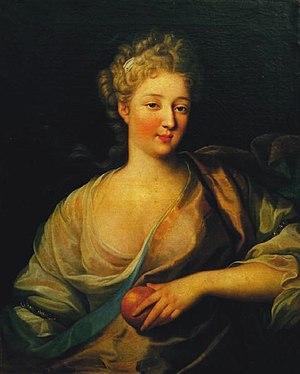
Louise-Julie-Constance de Rohan-Rochefort, comtesse de Brionne, née le 5 mars 1734, reçue chanoinesse du couvent de Remiremont le 10 décembre 1742, épousa Louis-Charles de Lorraine le 3 octobre 1748 à Paris. Elle fut une passion perçue comme platonique de Louis XV et la maîtresse d'Étienne-François de Choiseul qu'elle accompagna dans son exil au château de Canteloup. Seule femme à avoir exercé la fonction de grand écuyer de France, châtelaine de Limours, elle émigra sous la Révolution française et mourut le 20 mars 1815 à Presbourg.
Les salons littéraires sont une forme spécifiquement française de société qui réunit mondains et amateurs de beaux-arts et de bel esprit pour le plaisir de la conversation, des lectures publiques, des concerts et de la bonne chère. Si l’historiographie française a retenu les salons tenus par les grandes dames de la capitale appelées salonnières qui ont su asseoir leur réputation dans le monde, les chroniques du temps montrent que ces espaces de rencontre et de divertissement sont également tenus par des hommes ou par des couples auprès de qui les auteurs trouvent une place de choix. Les dames des Roches tiennent salon à Poitiers dès le XVIᵉ siècle, mais l’on tient aussi cercle à la cour de Catherine de Médicis ou chez les derniers Valois. Au XVIIIᵉ siècle, la protection et le soutien des grands contribuent au financement des divertissements et à l’échange des idées du siècle philosophique. L’expression de salon littéraire est l'expression d'un mythe littéraire né aux XIXᵉ et XXᵉ siècles.